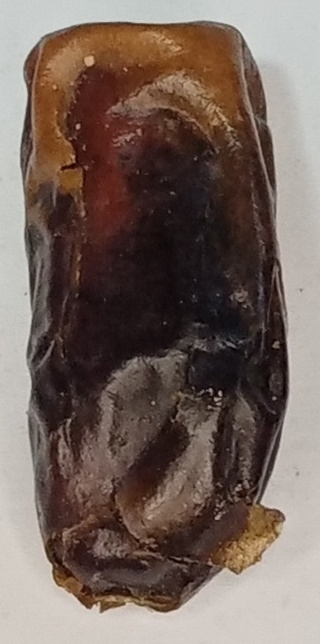
Variety: gajar
Size: large
Grade: grade-2